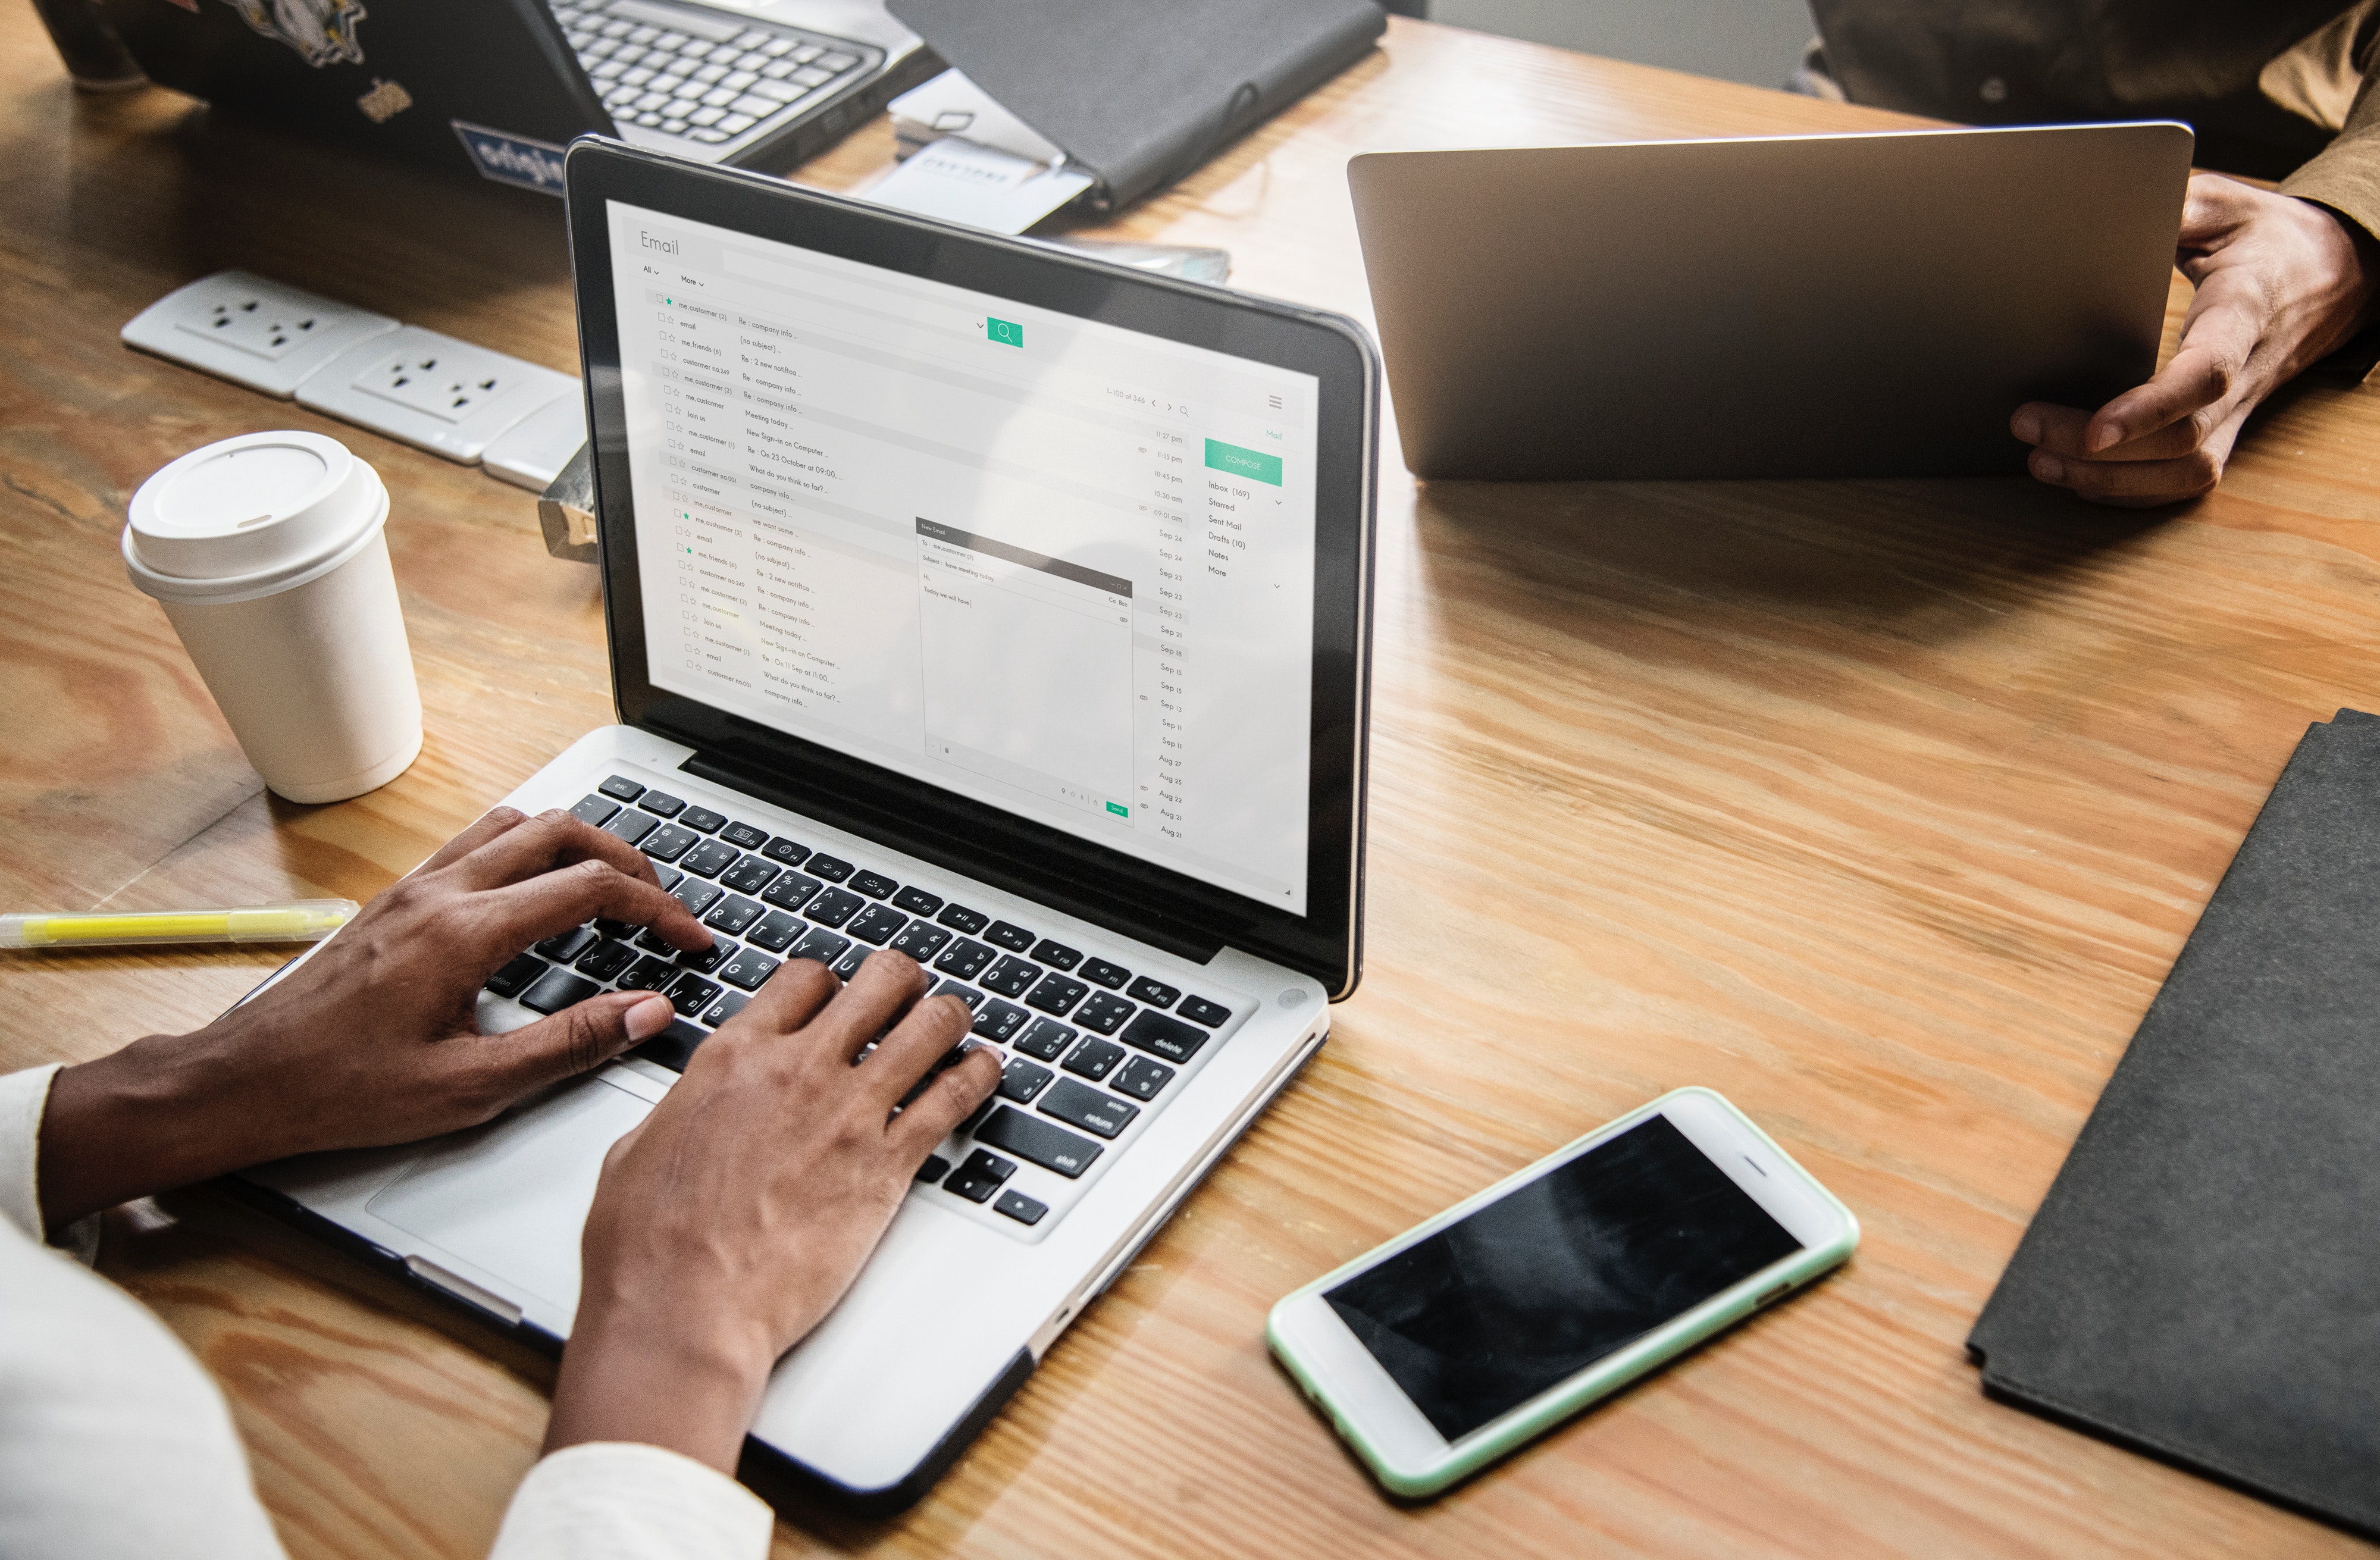
laptop, technology, electronic device, netbook, computer, gadget, hand, learning, personal computer, ipad